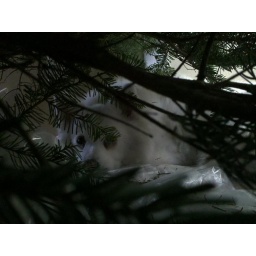
girl under the tree